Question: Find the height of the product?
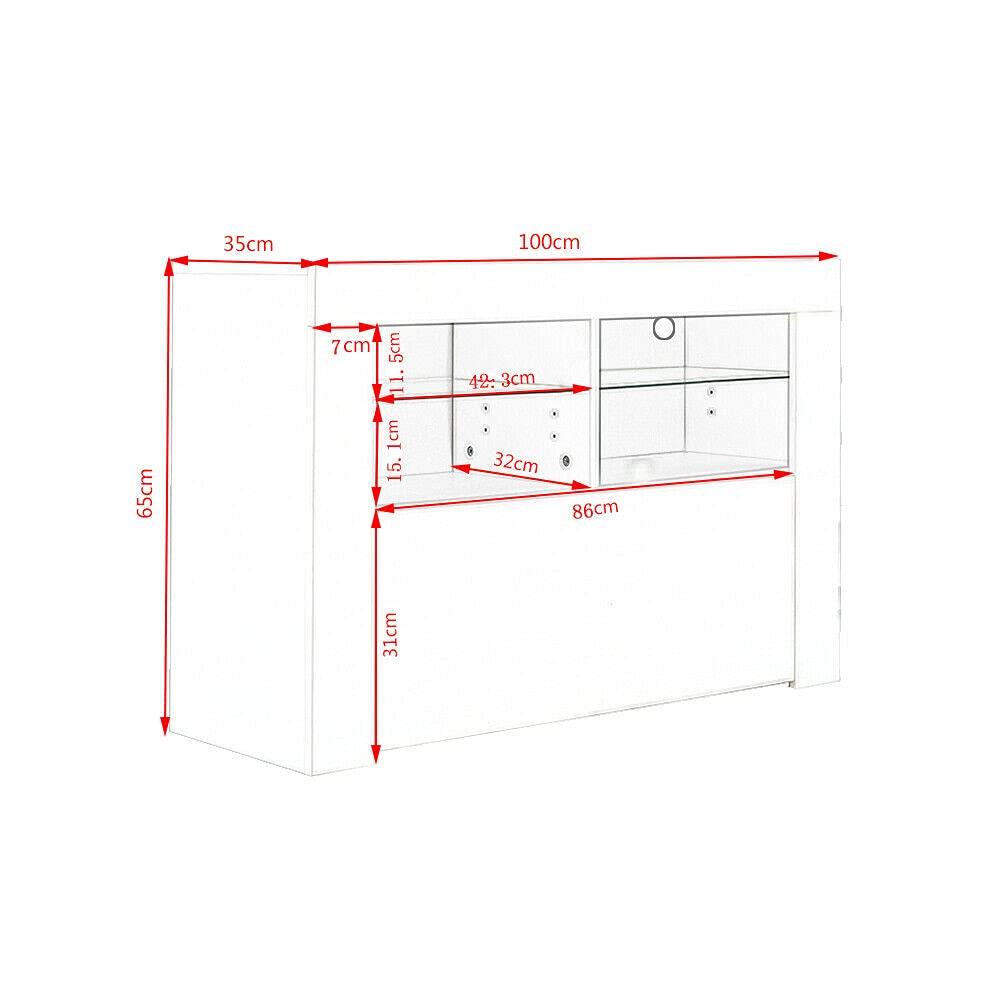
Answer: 65.0 centimetre